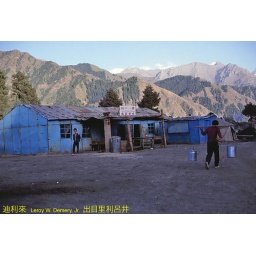
Note the water (or milk) cans, and the sign (at center) in Chinese and Uyghur.1983 August 25.